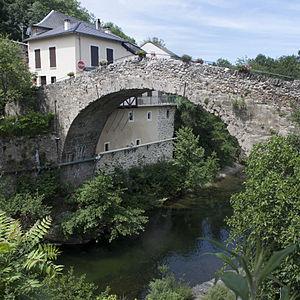
Saint-Jean-du-Bruel est une commune française, située dans le département de l'Aveyron, en région Occitanie.